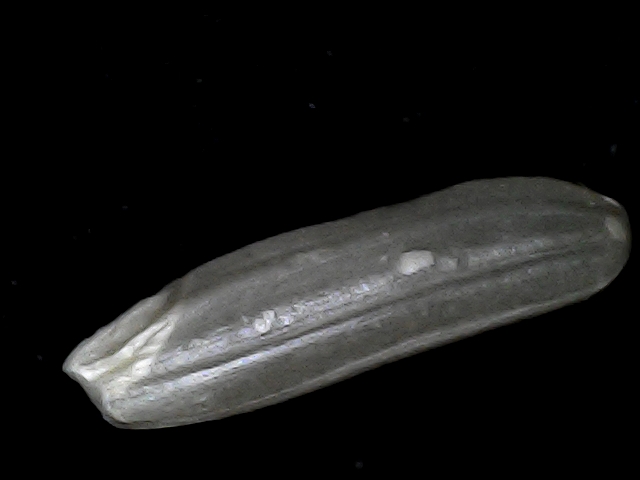
Rice variety: BD70